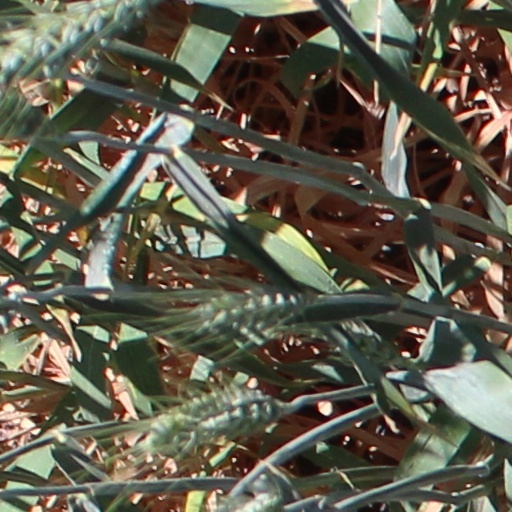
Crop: wheat